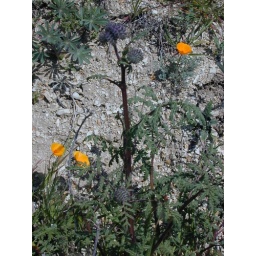
This I believe is a blue flower that might surface in late April. Klipstein Cyn